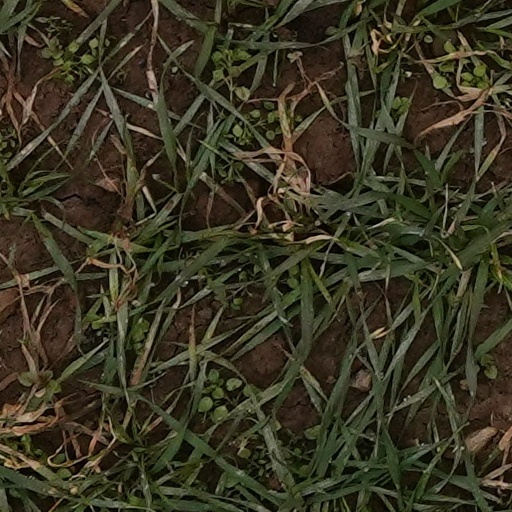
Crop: wheat